Rafael Medoff

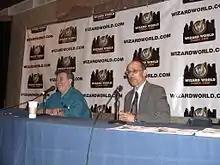
Medoff and Neal Adams promoting "They Spoke Out: American Voices Against the Holocaust" at the Big Apple Convention, May 21, 2011

Reflecting his interest in the use of cutting-edge media to teach about the Holocaust, Medoff collaborated with comic book artist Neal Adams on a comic book about the experiences of Dina Gottliebova Babbitt, a Holocaust survivor who attempted to regain paintings she did for Josef Mengele in order to survive in Auschwitz. It was published in "" #5, in early 2009. On the seventieth anniversary of the voyage of the refugee ship St. Louis, Medoff collaborated with Pulitzer Prize-winning cartoonist Art Spiegelman on a full-page cartoon history of the voyage, published in the Washington Post in June 2009. Medoff also teamed up with comic book artist Sal Amendola on a full-page political cartoon about U.S. athletes who boycotted the 1936 Berlin Olympics, which appeared in "The New Republic" in August 2008. In addition, Medoff served as a consultant to "Homeland", a graphic novel telling the history of Israel's creation, by comic book veterans Marv Wolfman and Mario Ruiz.